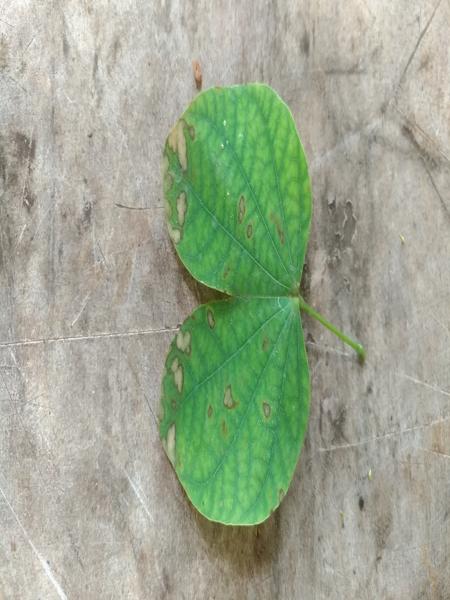
Plant: Kambajala